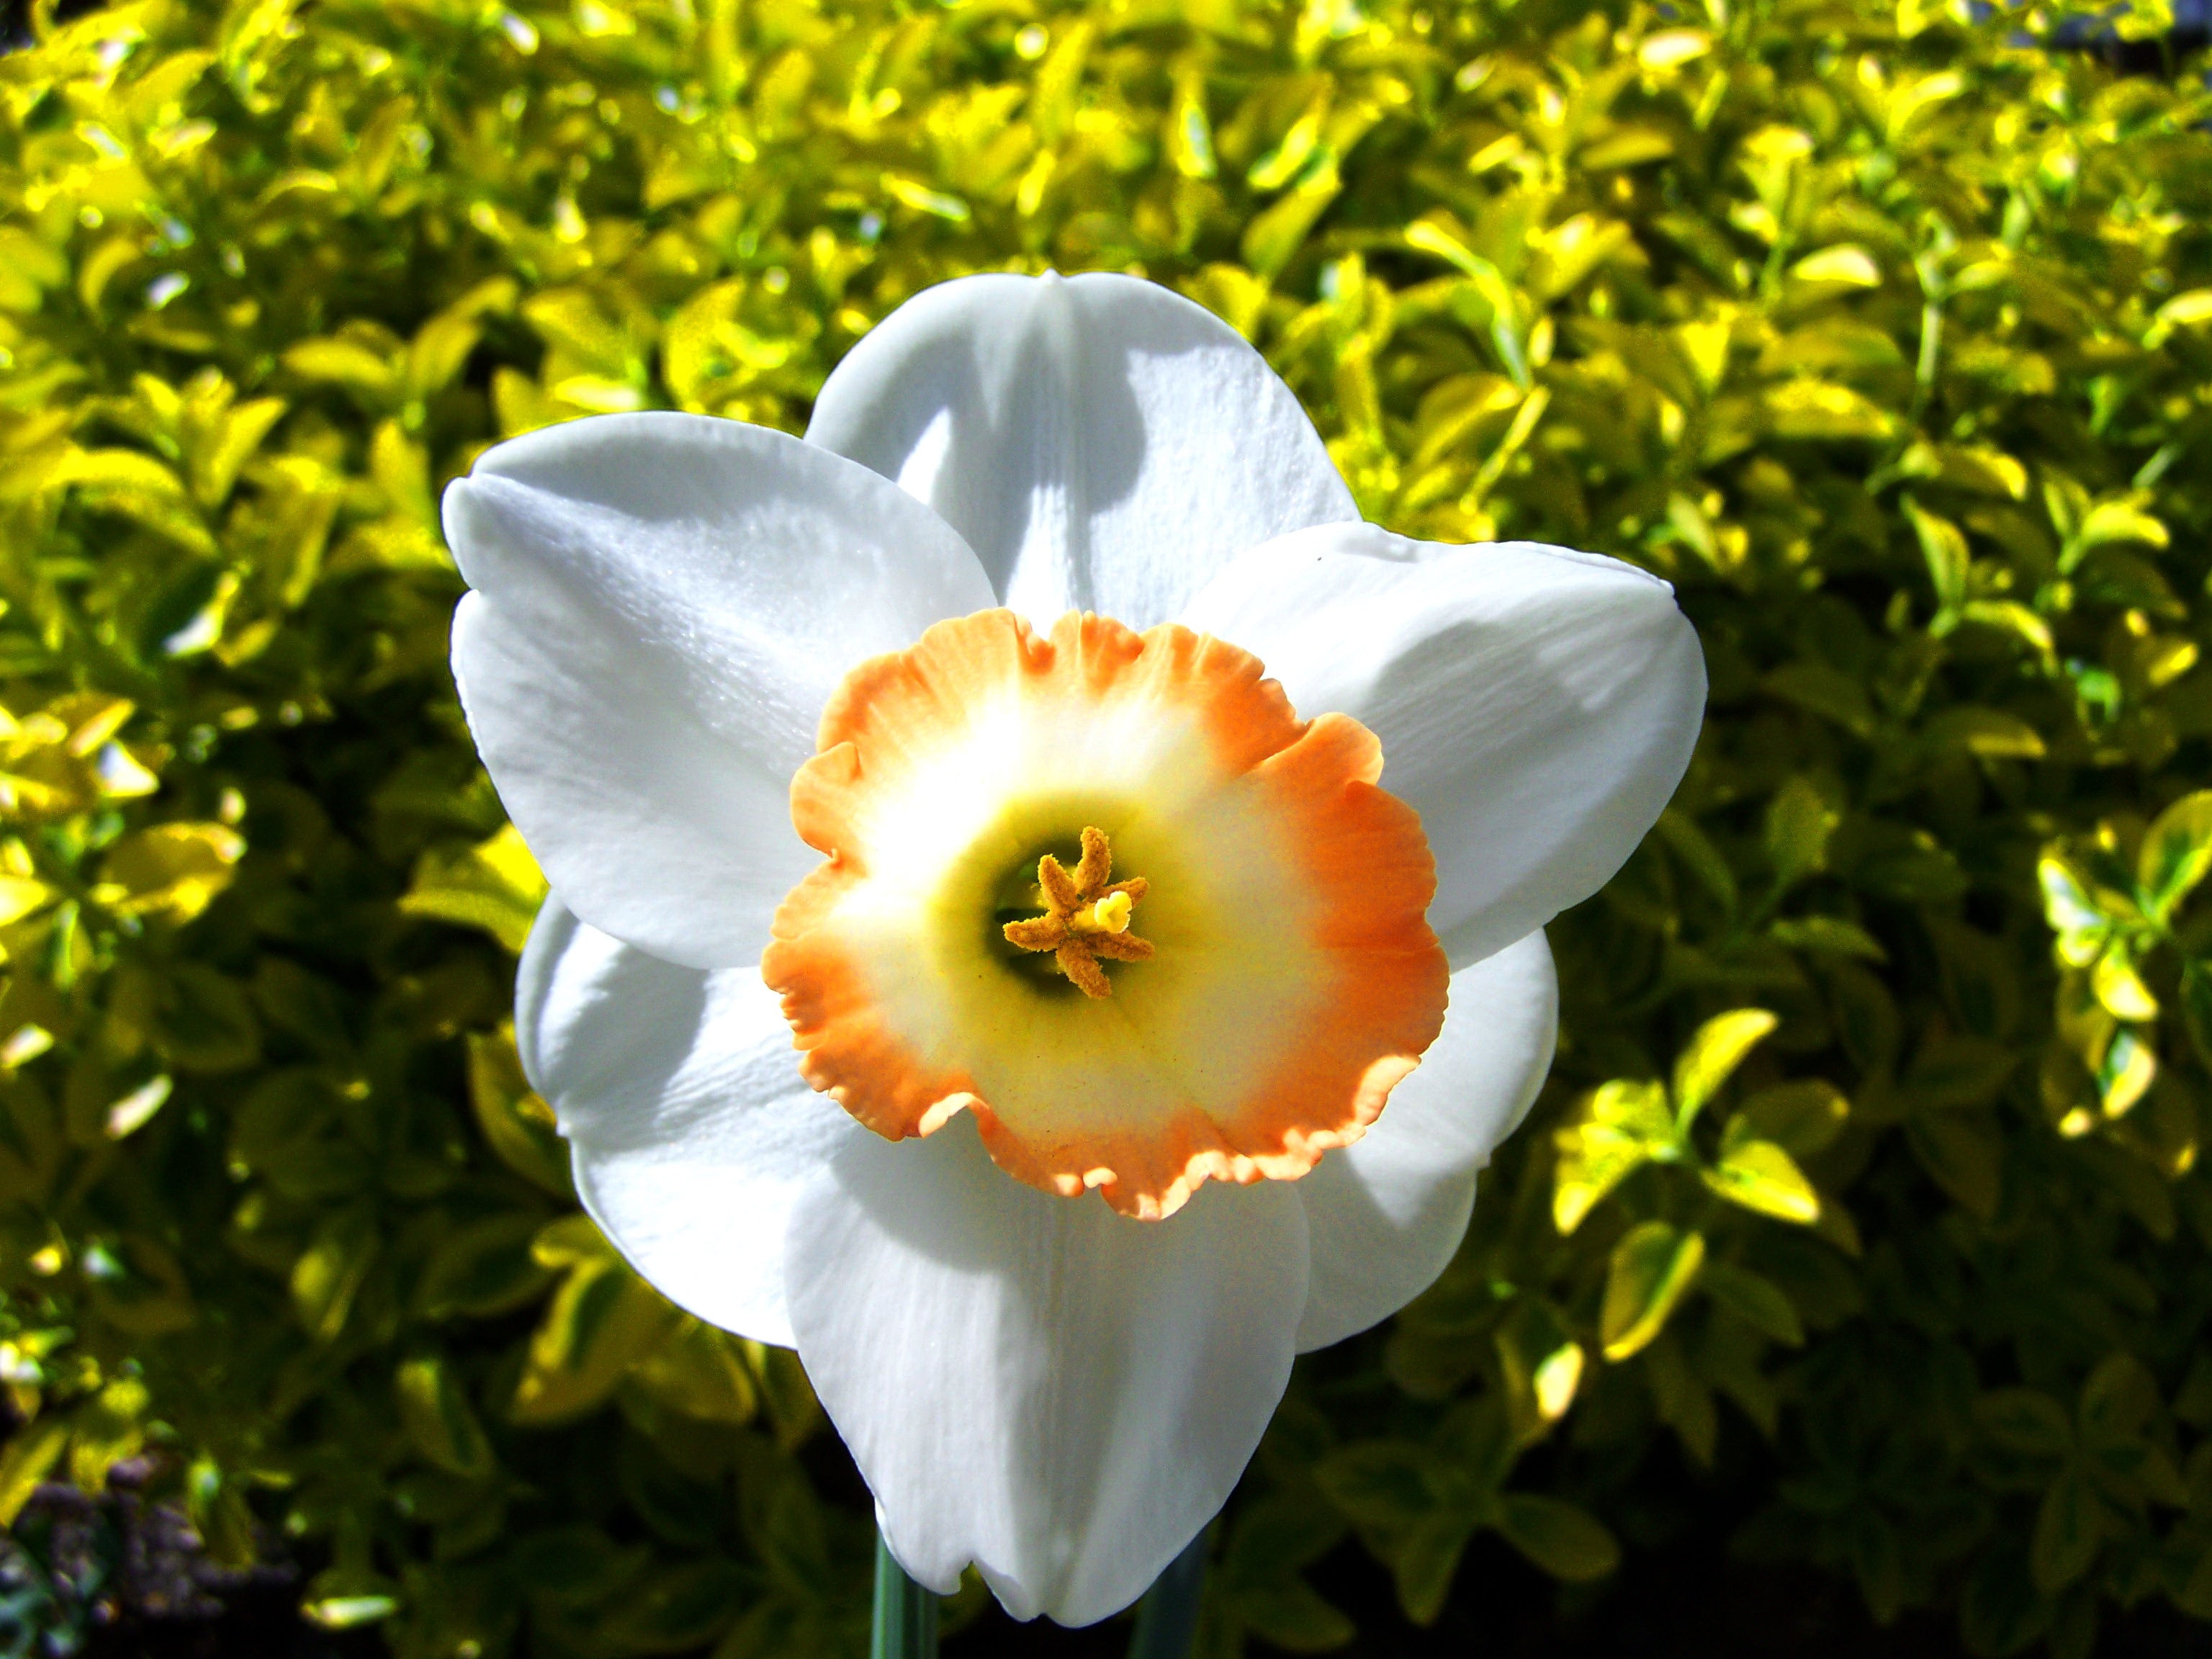
nature, blossom, plant, white, flower, petal, botany, yellow, daffodil, flora, wildflower, narcissus, spring flower, macro photography, flowering plant, land plant